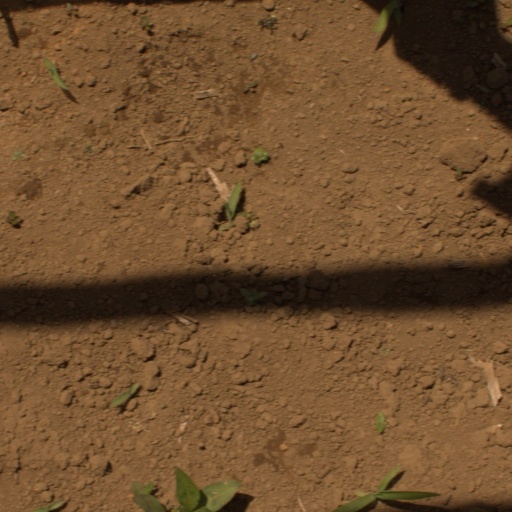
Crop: Jerusalem artichoke